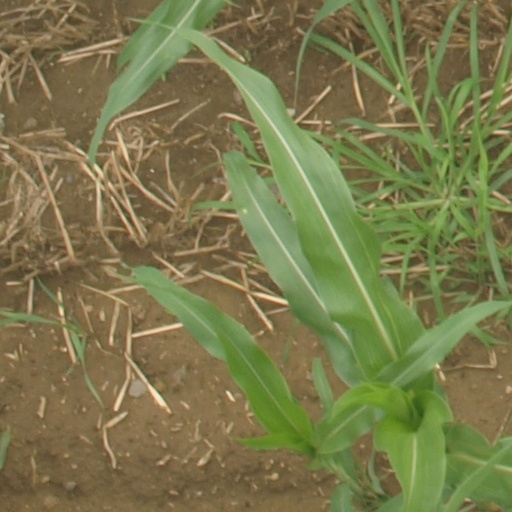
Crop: maize; corn